Postage stamps and postal history of Equatorial Guinea

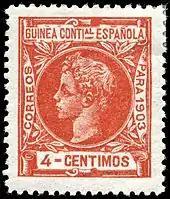
A 1903 stamp of "Guinea Continental Española"

Stamps inscribed ""Guinea Continental Española"" were issued for the continental enclave of Río Muni from 1902 to 1909.